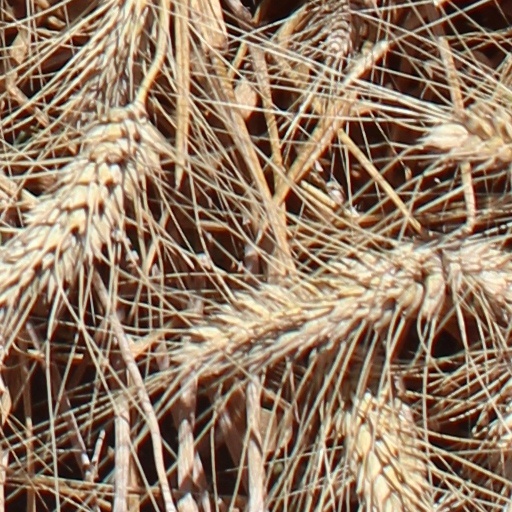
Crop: wheat